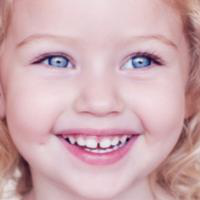
Age group: age 01-10